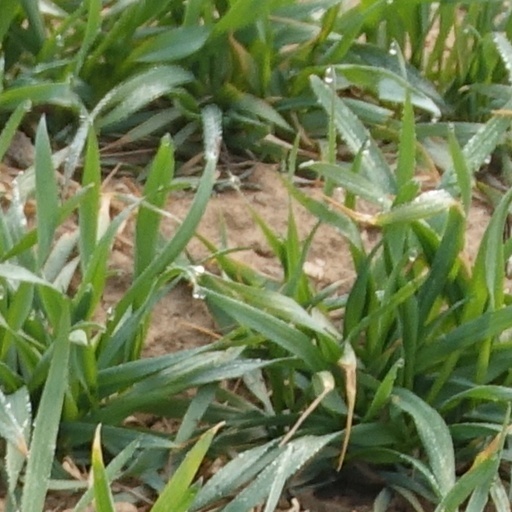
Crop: wheat